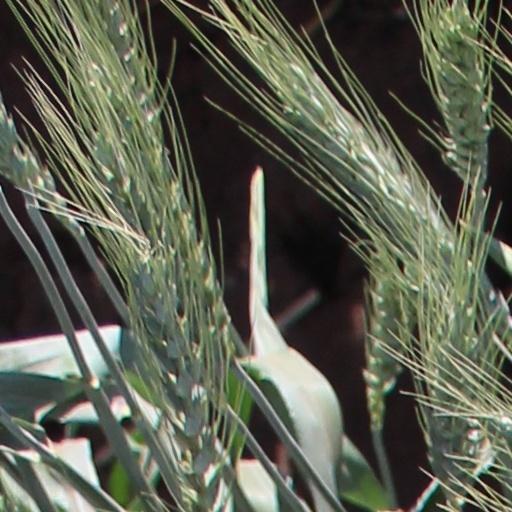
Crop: wheat